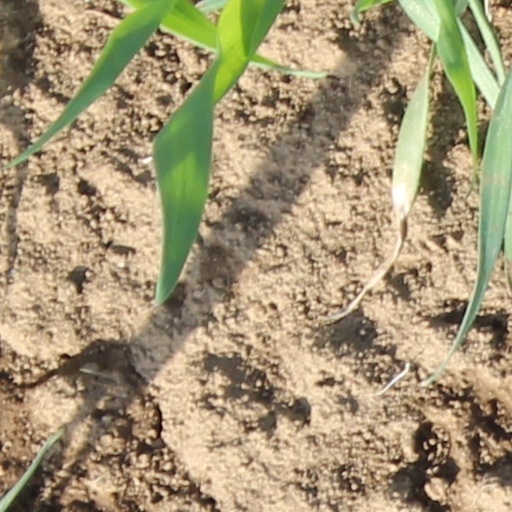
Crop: wheat